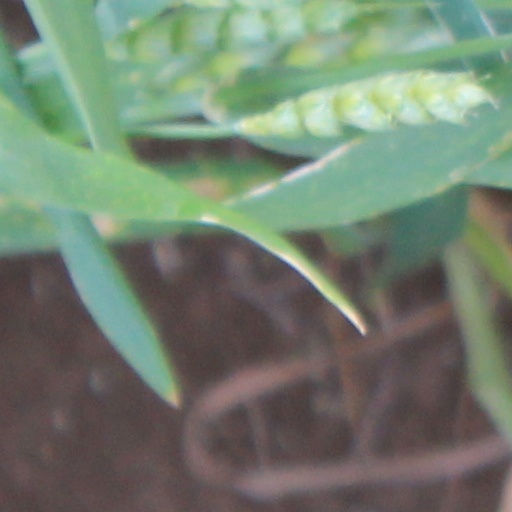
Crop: wheat